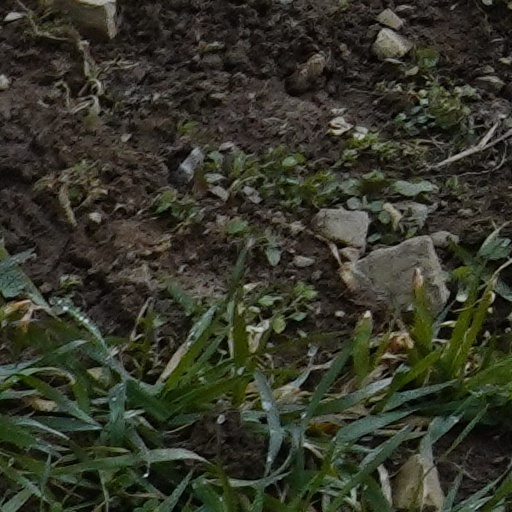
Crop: wheat